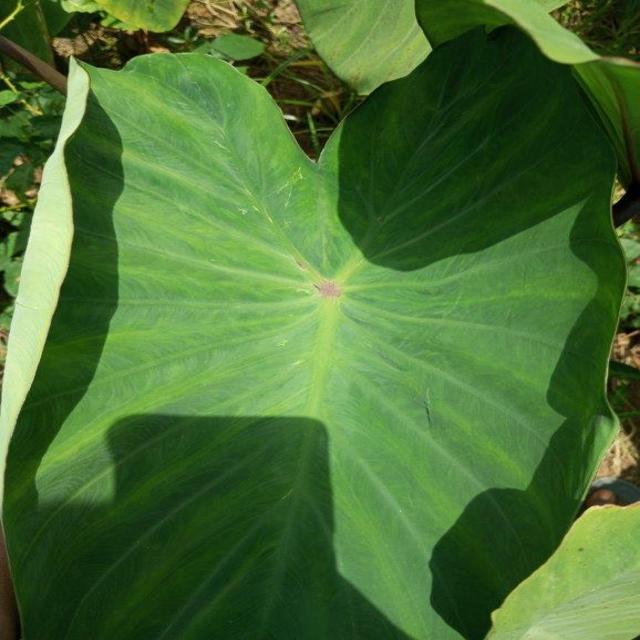
Label: Healthy